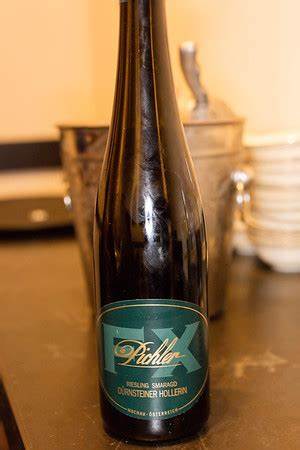
Waste category: glass